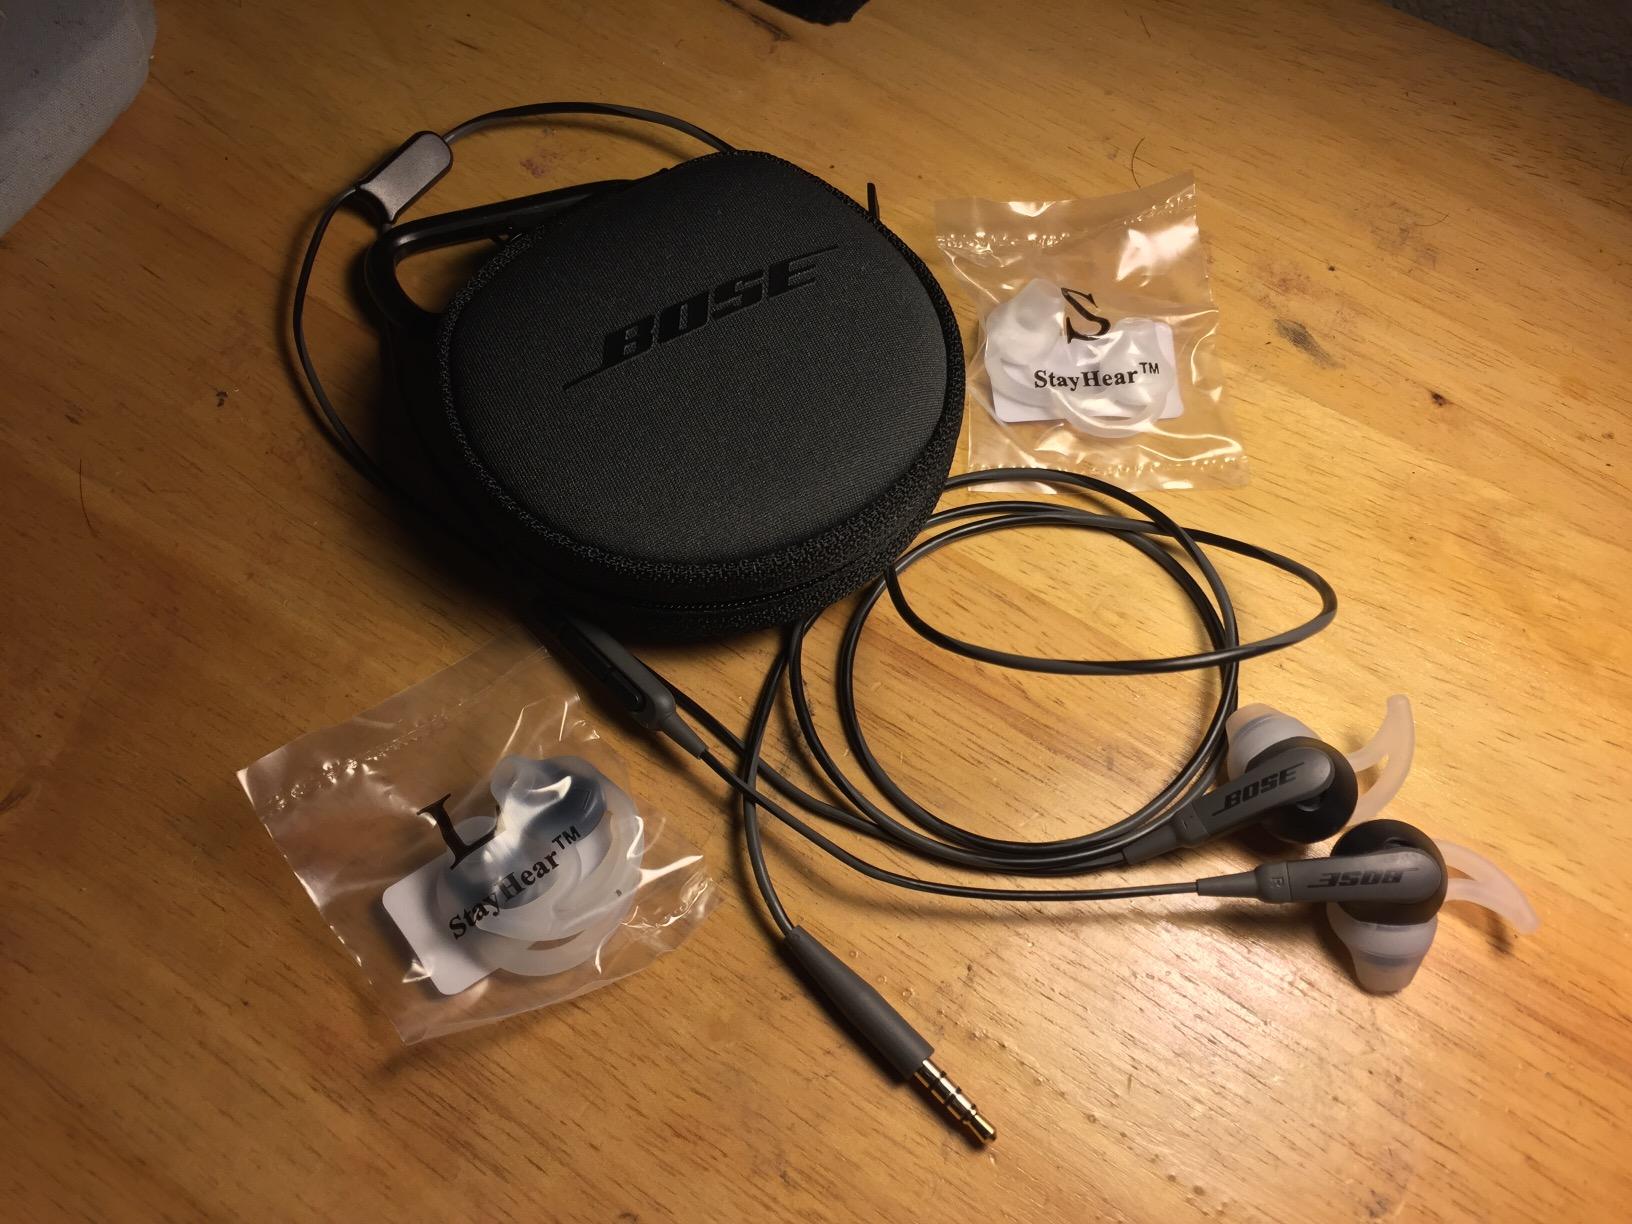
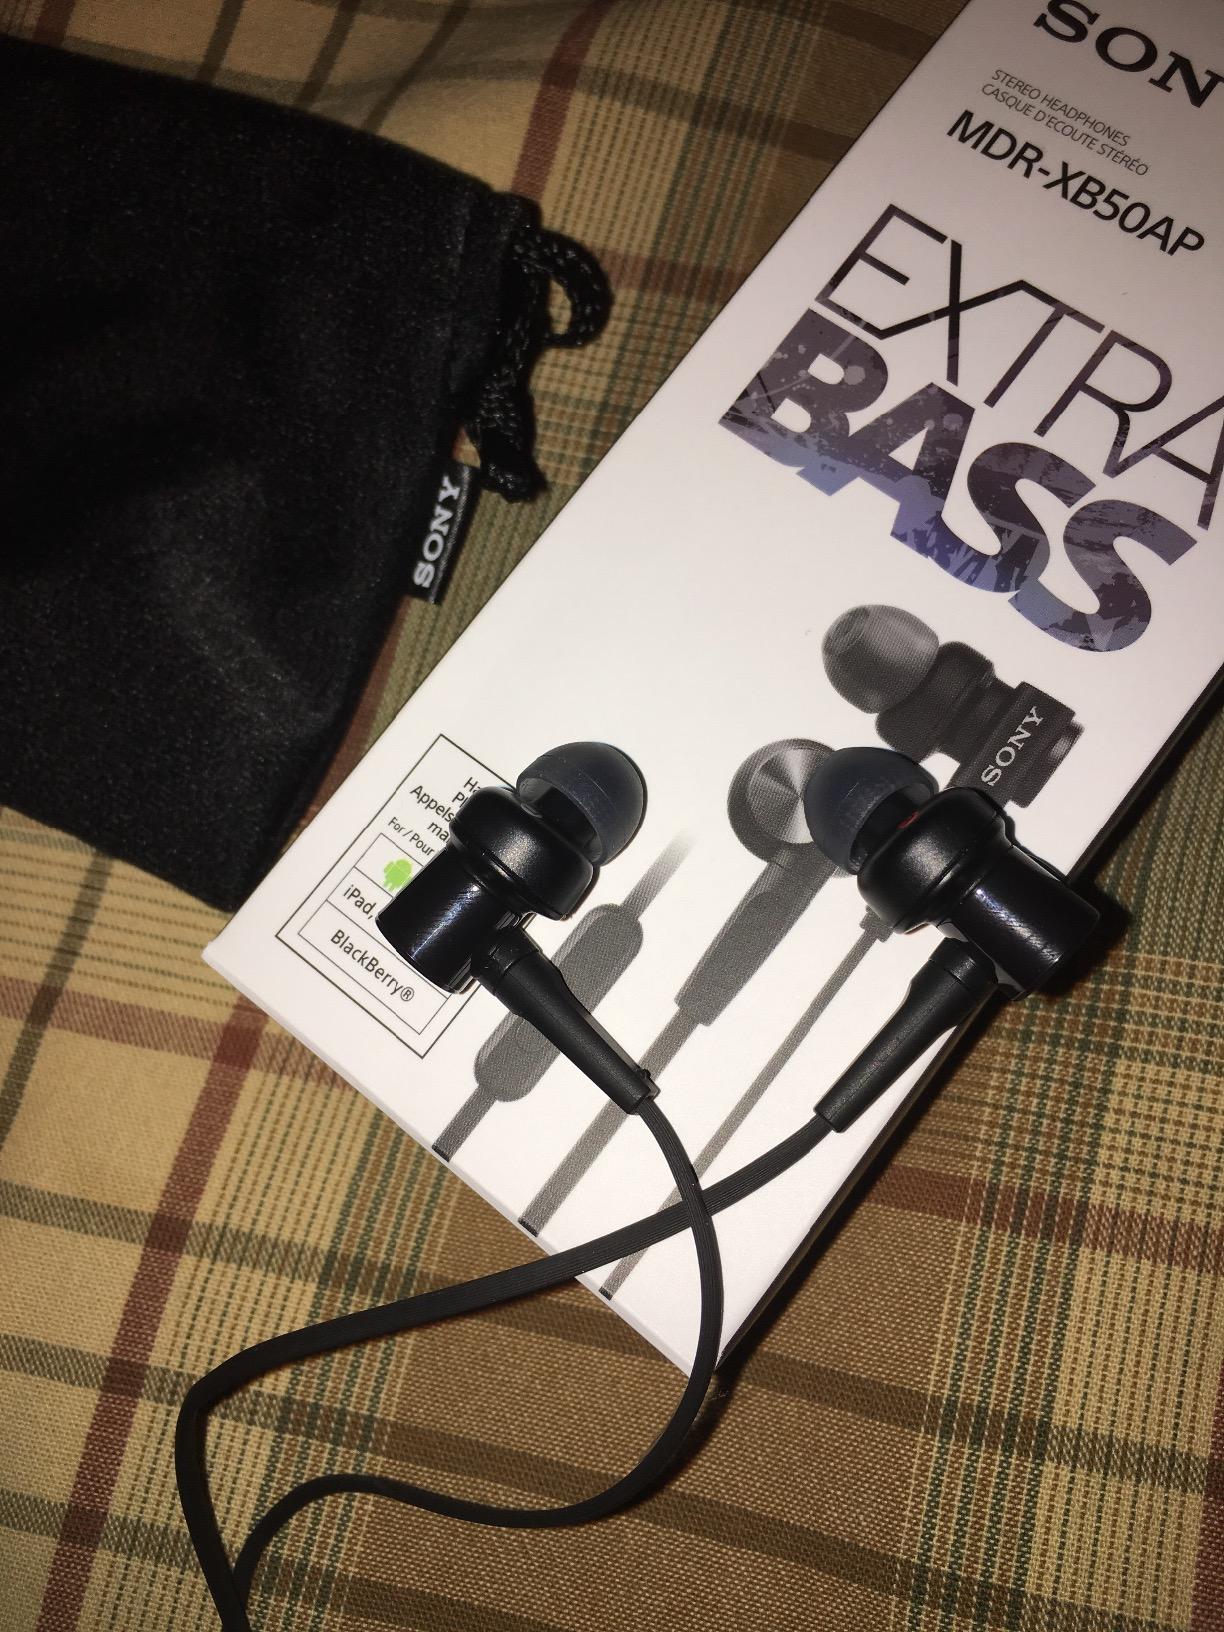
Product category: headphones
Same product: no